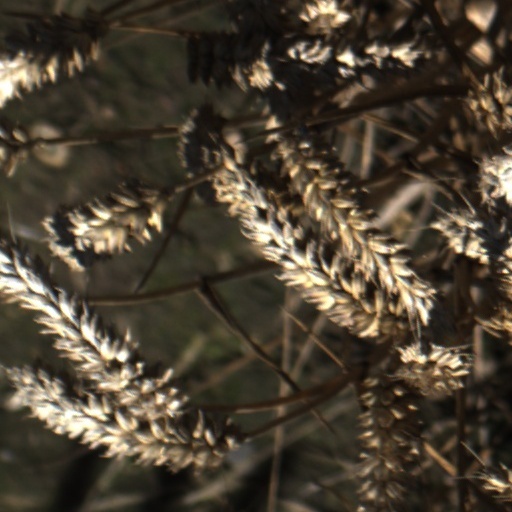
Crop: wheat